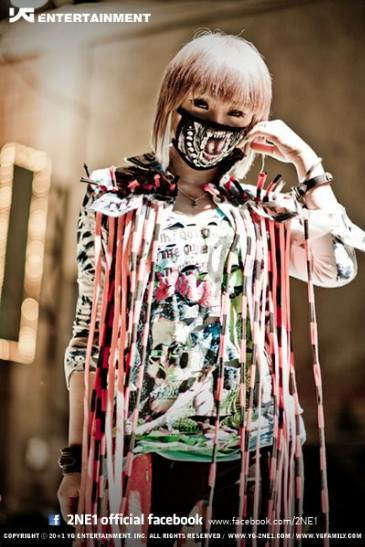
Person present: Yes